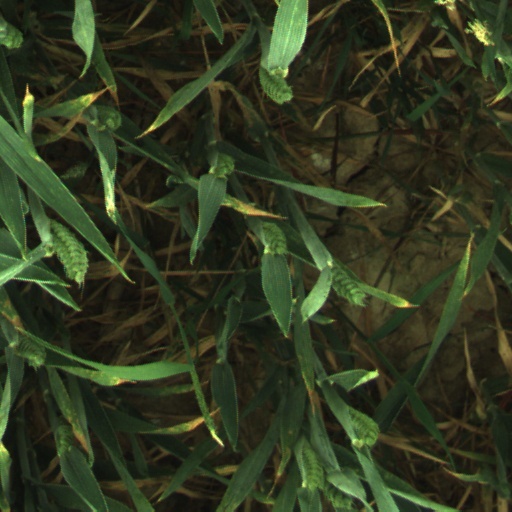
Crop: wheat